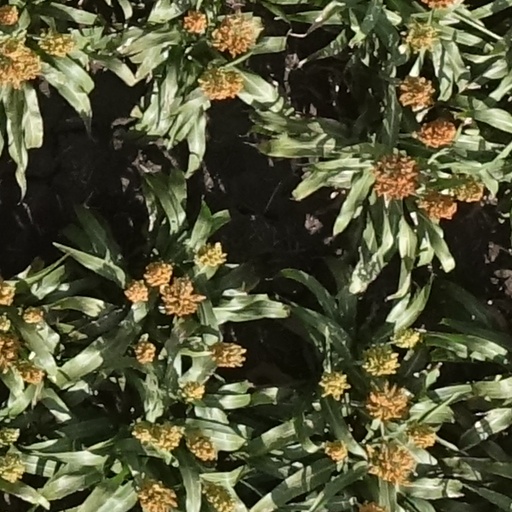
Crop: sorghum